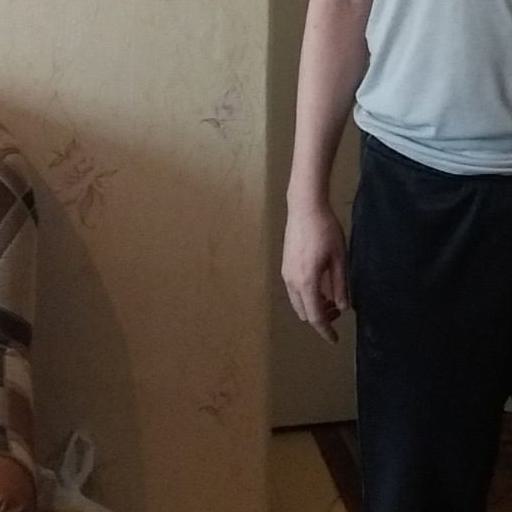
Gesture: no_gesture